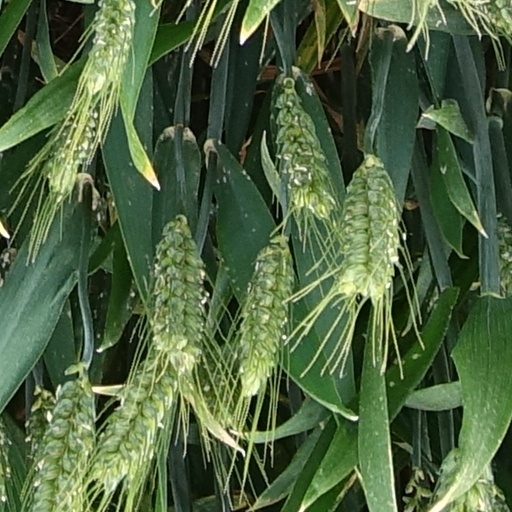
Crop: wheat